Monument to Niccolò Fortiguerra, Piazza di Santo Spirito, Pistoia

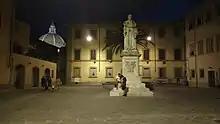
Monument to Forteguerri

The Monument to Niccolò Fortiguerra is a marble statue of the Cardinal Fortiguerra, a prominent 15th-century benefactor of Pistoia, who endowed the city with a school for the indigent and a library (Biblioteca Forteguerriana). The latter still exists in the city. The statue stands atop a simple high marble pedestal in the piazza of Santo Spirito, in Pistoia, region of Tuscany, Italy.